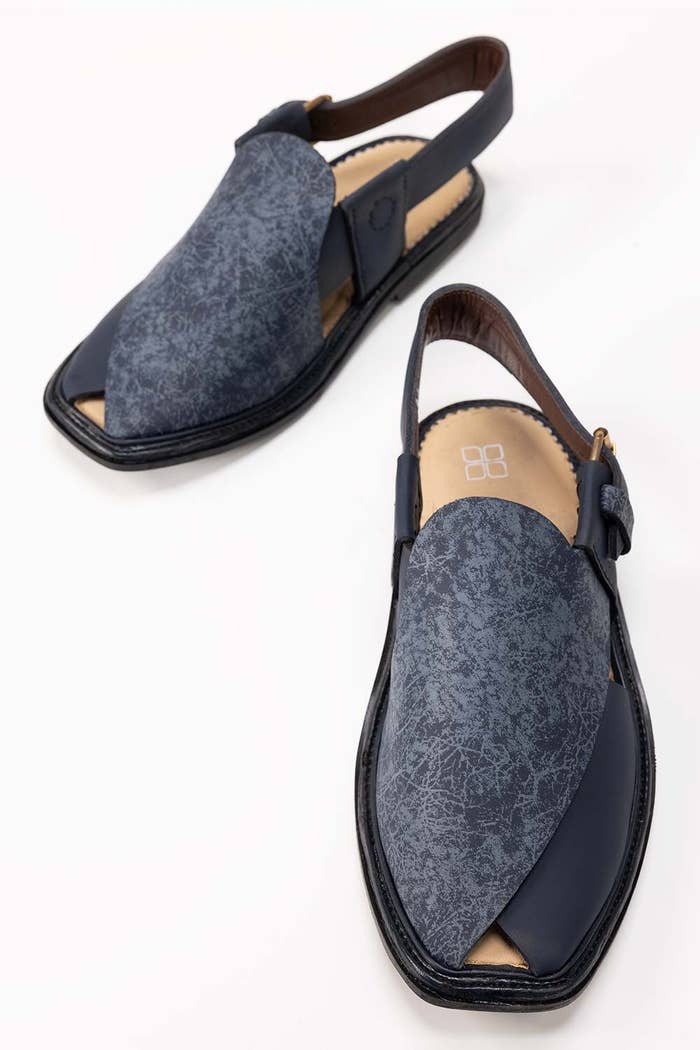
navy leather khan sandal